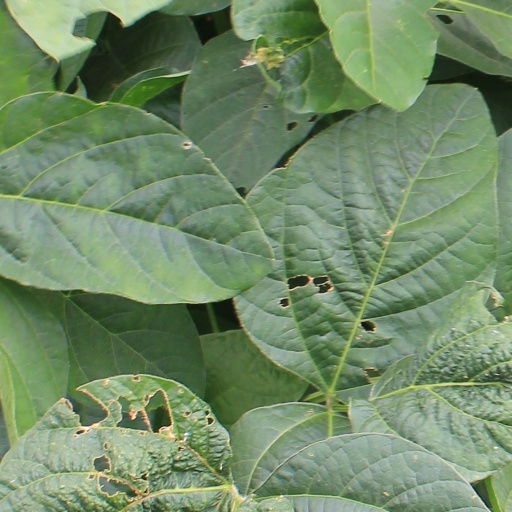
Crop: soybean